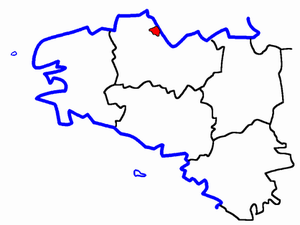
Le canton de Plouha est un canton français situé dans le département des Côtes-d'Armor et la région Bretagne.